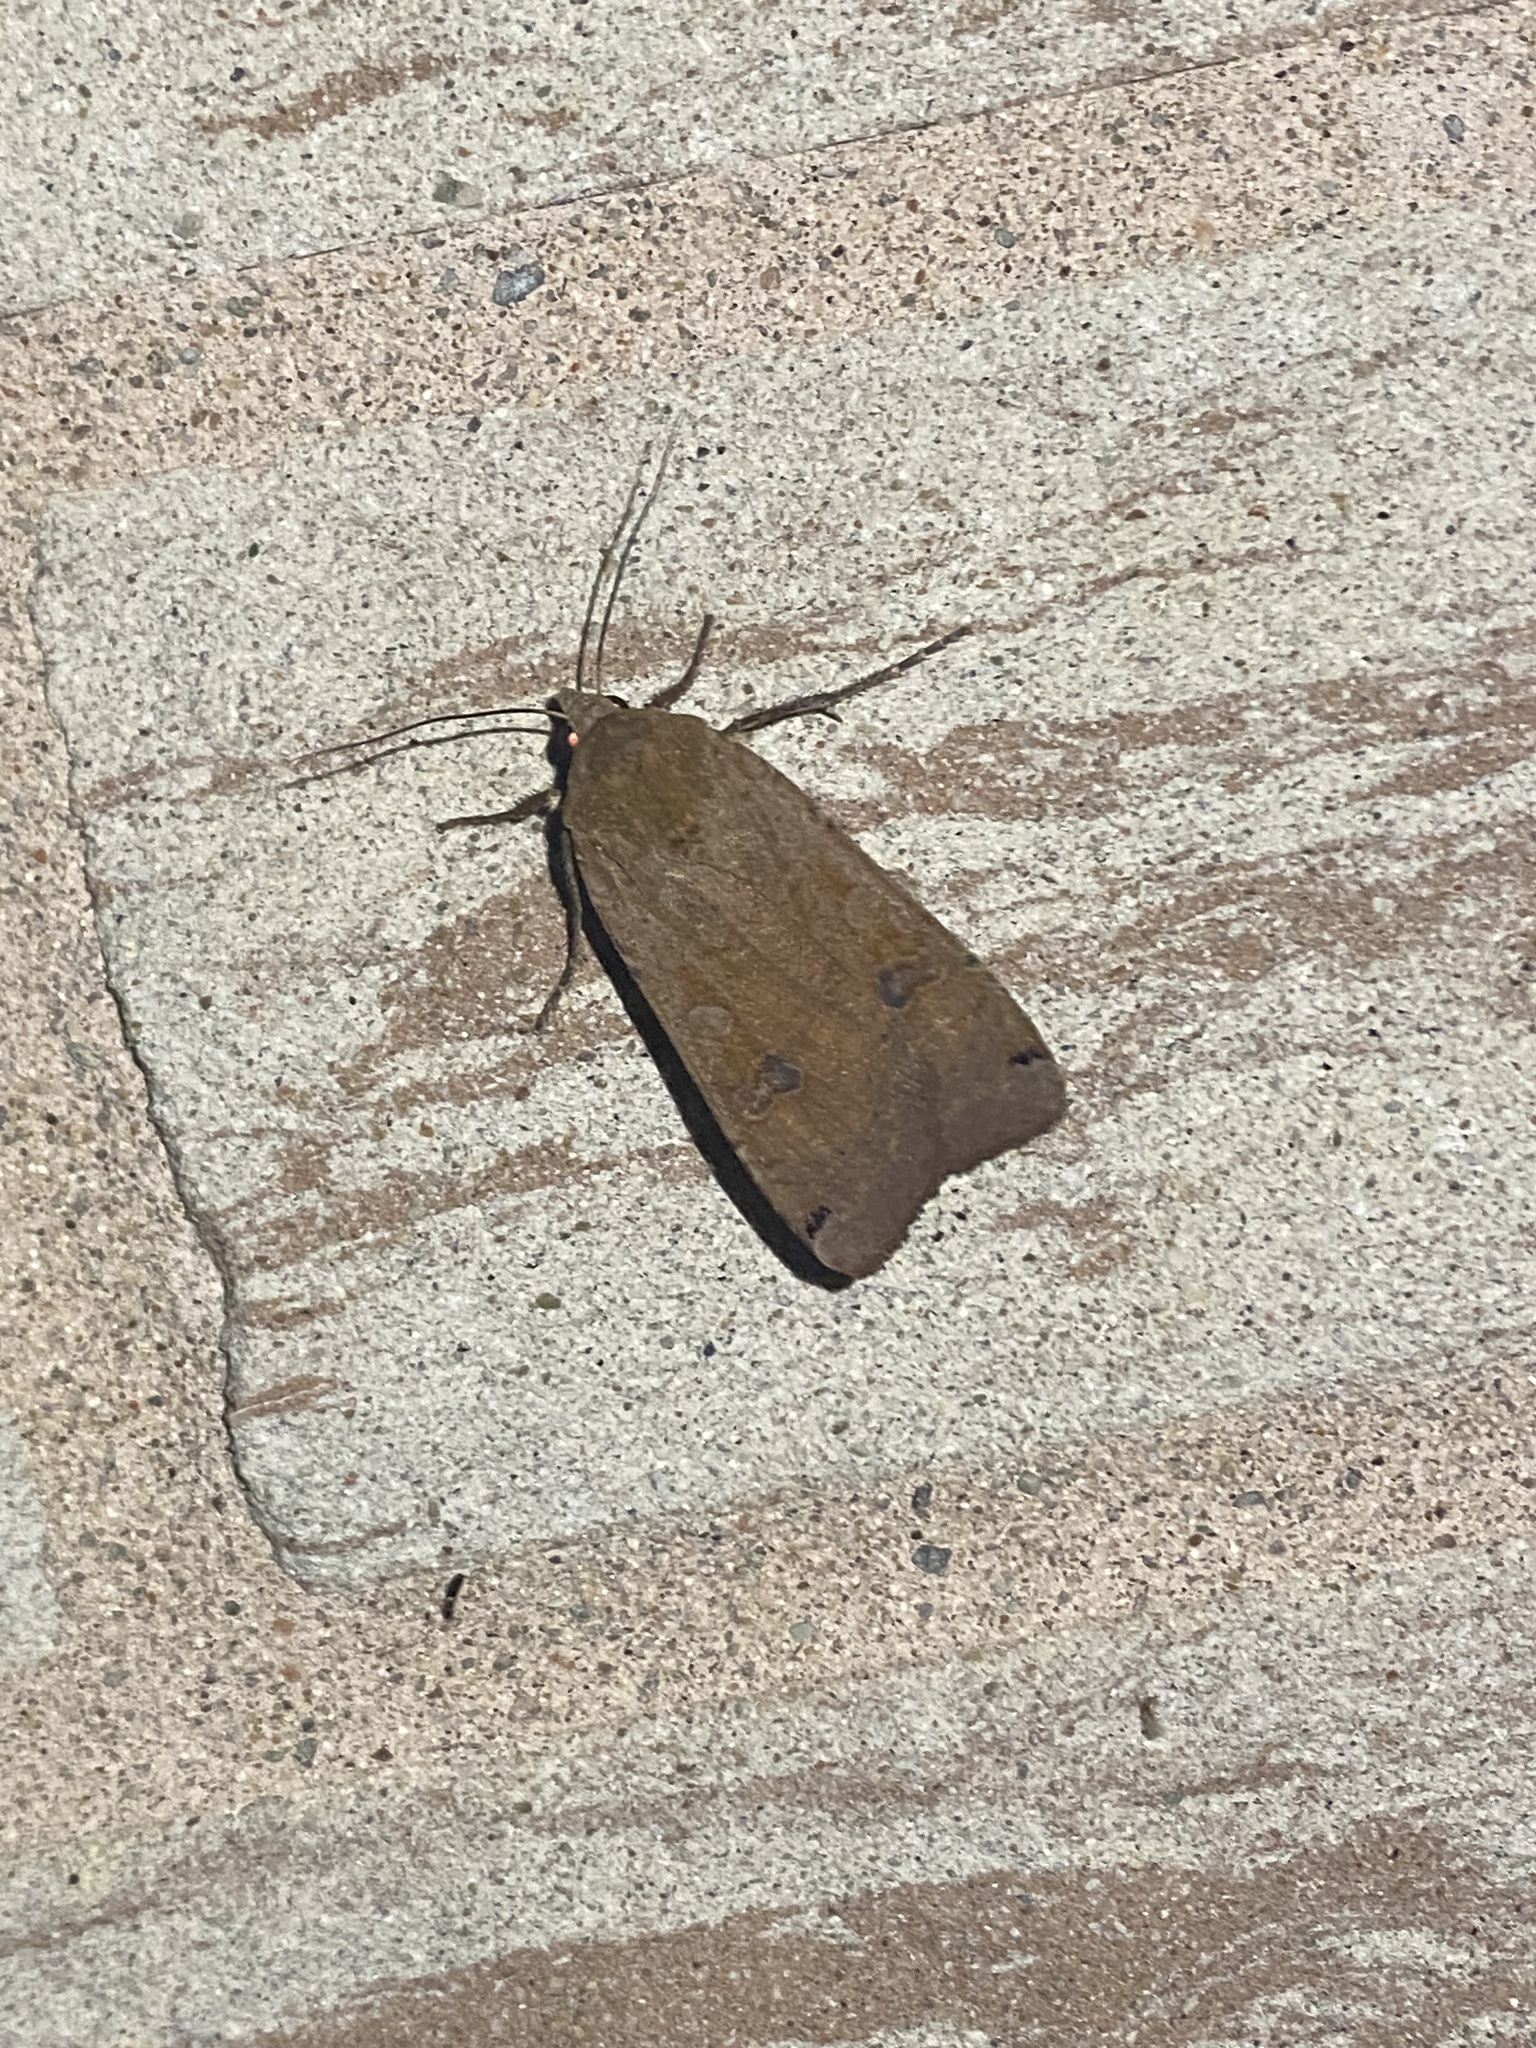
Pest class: cutworms